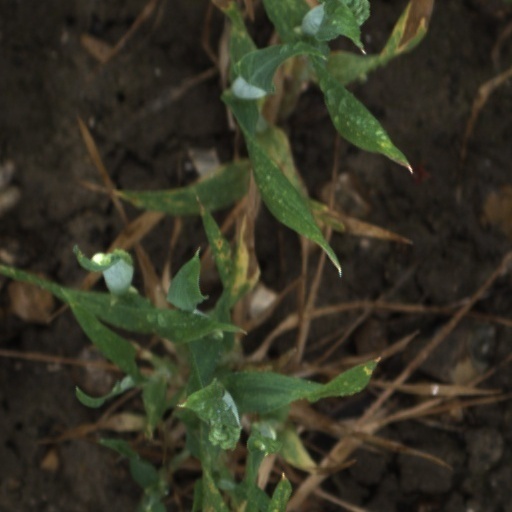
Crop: wheat